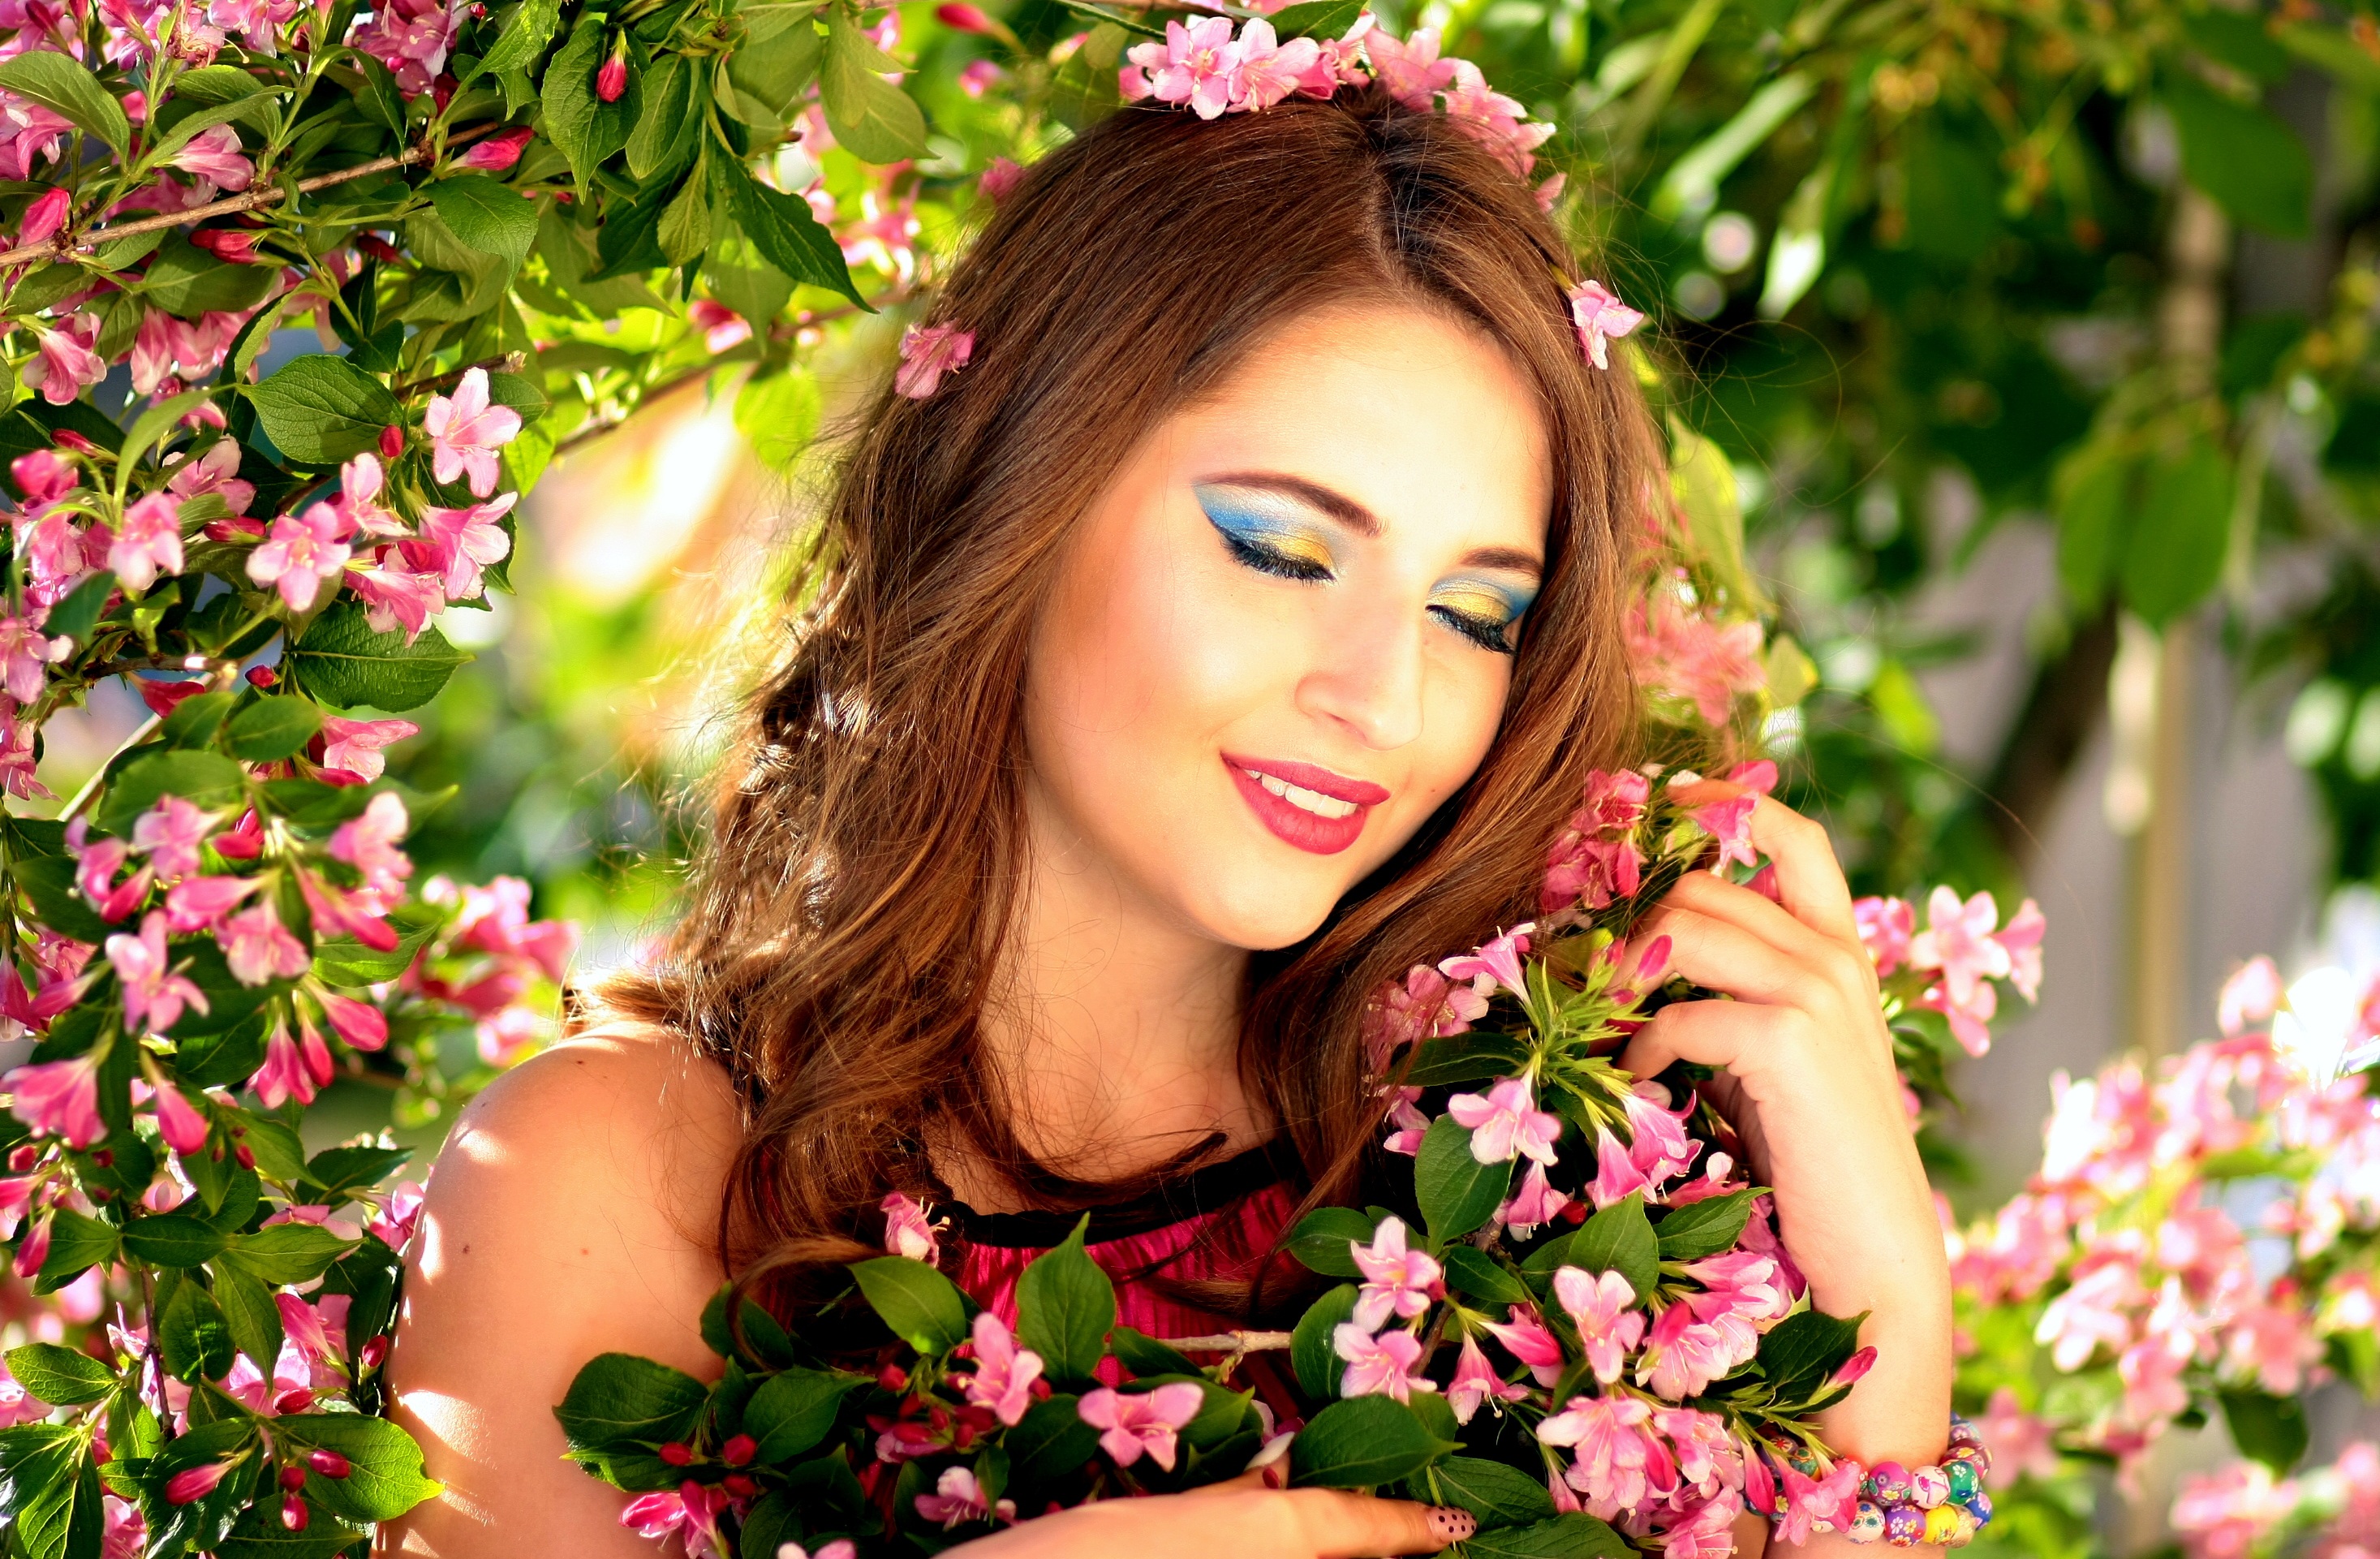
tree, blossom, plant, girl, photography, flower, petal, portrait, spring, pink, bride, flowers, dress, beauty, floristry, photo shoot, flower bouquet, casey, portrait photography